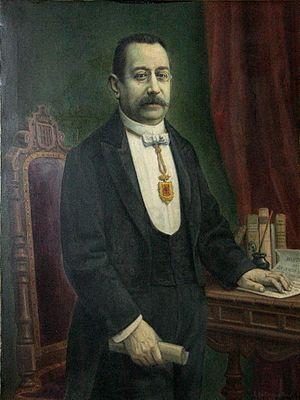
Enric Prat de la Riba i Sarrà, né à Castellterçol le 29 novembre 1870 et mort le 1ᵉʳ août 1917 dans la même ville, est un avocat, journaliste et homme politique espagnol, premier président de la Mancomunitat de Catalunya, fondateur de l'Institut d'Estudis Catalans et l'un des principaux artisans du renouveau du catalanisme politique au XIXᵉ siècle. Il est l'auteur de La nacionalitat catalana.
Le catalanisme est un courant de pensée politique et culturel qui vise à préserver et à promouvoir l'identité et les valeurs propres et distinctives de la Catalogne : ses traditions, sa culture, sa langue ainsi que ses droits historiques. Le catalanisme est apparu au cours du XIXᵉ siècle, accompagnant le mouvement culturel romantique de la Renaixença et débouchant dans un premier temps sur une conception politique régionaliste. Plus tard, certains courants du catalanisme évoluent vers une option de nationalisme catalan, mouvement politique prenant forme au début du XXᵉ siècle, revendiquant la qualité de nation pour la Catalogne et sa reconnaissance en termes politique.
La Catalogne, nationalité et communauté autonome du nord-est de l’Espagne née en tant que réalité nationale par la réunion politique de plusieurs comtés de l'ancienne marche d'Espagne carolingienne entre le IXᵉ siècle et le XIIᵉ siècle sous l'autorité de la maison de Barcelone. La principauté de Catalogne ainsi constituée devient progressivement un État à la fin du Moyen Âge, avec ses institutions comme les Corts, son droit compilé dans les Usatges, constitutions et autres droits, ou encore sa langue, le catalan, qui se constitue en langue administrative, juridique et littéraire à partir du XIIᵉ siècle. Par le système politique de monarchie pactiste, la Catalogne conserve ses spécificités institutionnels, coutumiers et juridictionnels, au sein de la couronne d'Aragon puis de la monarchie d'Espagne, jusqu'aux décrets de Nueva Planta de 1715 et 1716 et l'imposition de l'absolutisme.